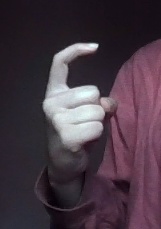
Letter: ra